C. J. Spillman

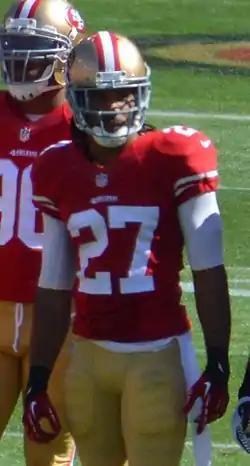
Spillman with the 49ers in 2013

Claude Norman "C. J." Spillman Jr. (born May 6, 1986) is an American former professional football player who was a safety and special teamer in the National Football League (NFL). He was signed by the San Diego Chargers as an undrafted free agent in 2009. He played college football at Marshall University.